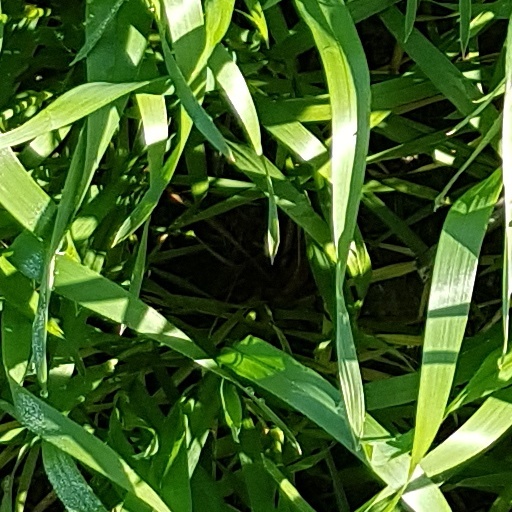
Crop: wheat